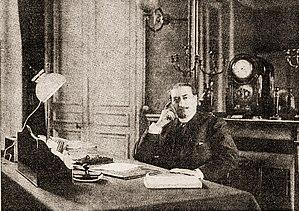
Photo de Georges Saumande assis (1851-1930).
Georges Saumande, né Gabriel Saumande le 21 janvier 1851 à Cubjac et décédé le 25 décembre 1930 à Arcachon, est un homme politique français.